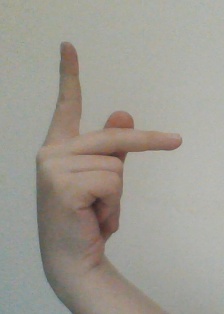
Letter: dha